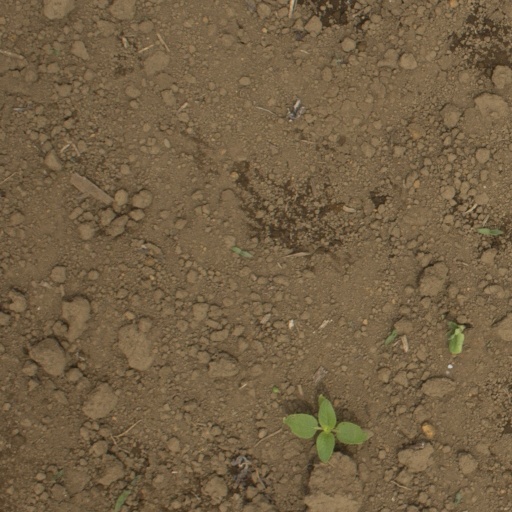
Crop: Jerusalem artichoke